Gajapati invasion of Bidar

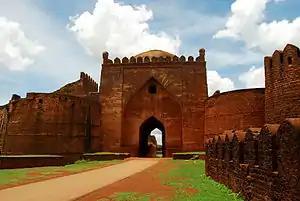
The Bidar Fort

The Gajapati invasion of Bidar in 1461 was a significant military expedition by Kapilendra Deva of the Gajapati Empire against the Bahmani Sultanate. This event unfolded in the aftermath of Humayun Shah Bahmani's demise and the subsequent ascent of Nizam Shah Bahmani to the throne. The primary objective of the campaign was to seize Bidar, the present-day region of Karnataka. Backed by Kakatiya chiefs, the Gajapati forces engaged in a decisive conflict with the Bahmani forces led by Muhibullah. The outcome saw the defeat of the Gajapatis, compelling the submission of Kapilendra.